Question: Please indicate a possible affordance area of the book that can be used for holding
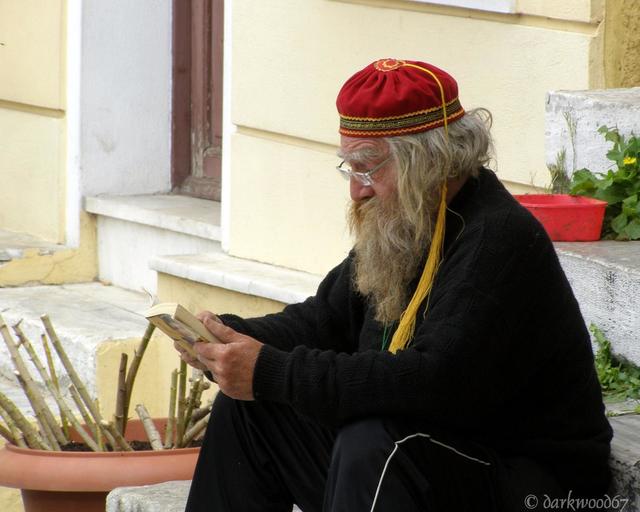
Answer: [143.518, 301.214, 252.992, 397.003]